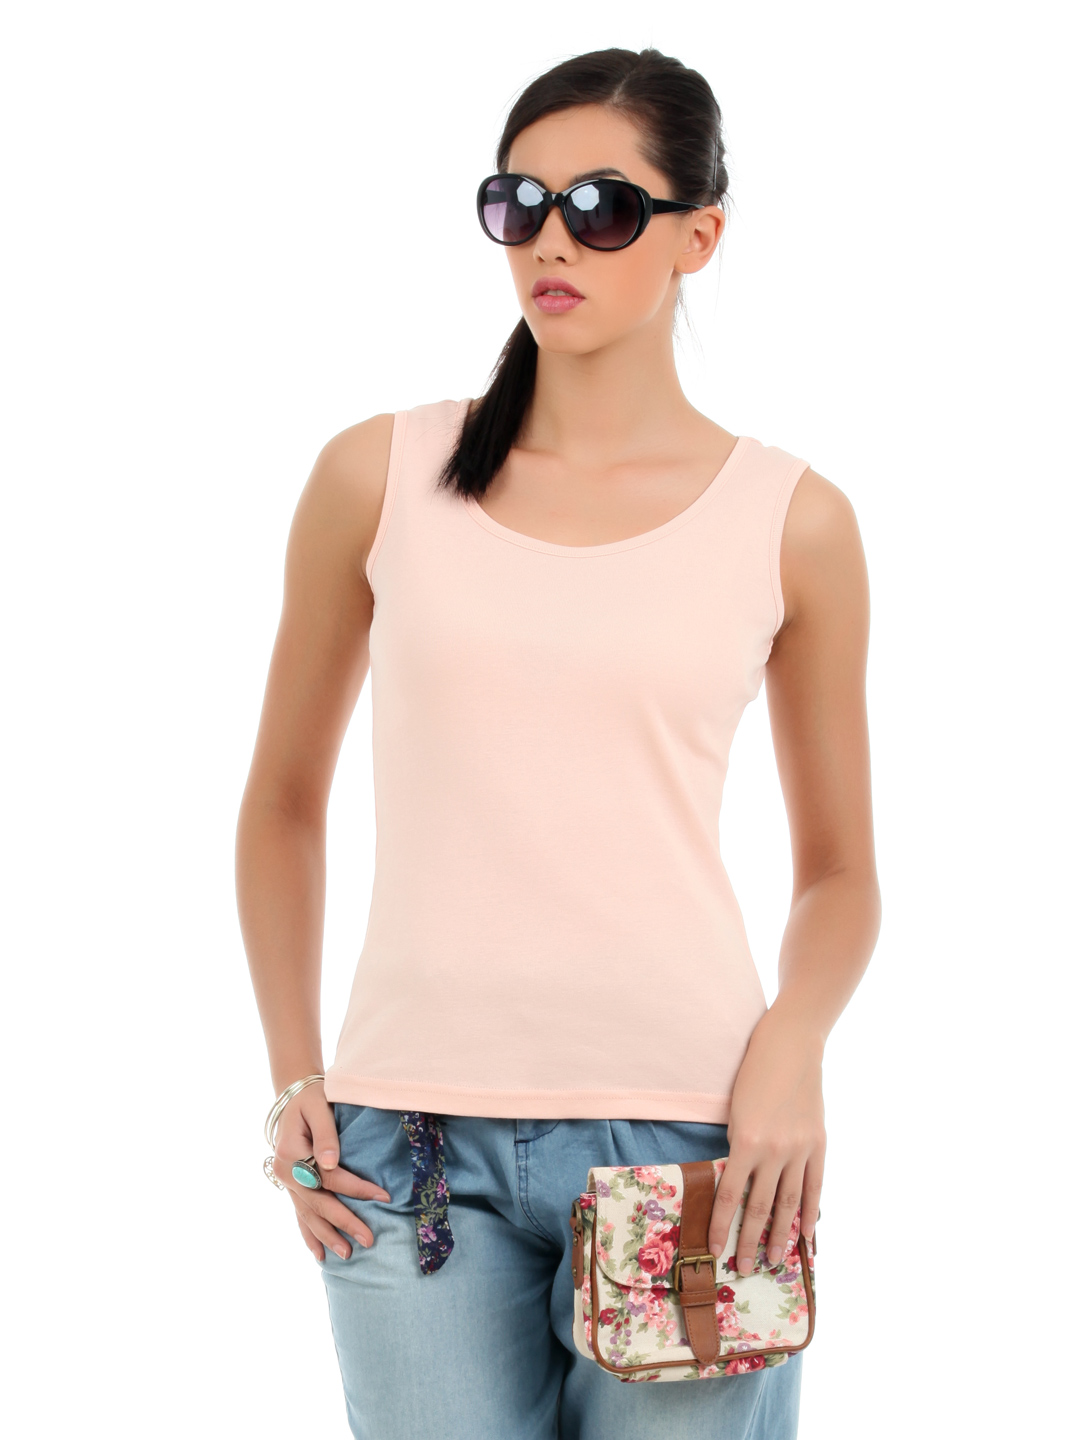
Elle Women Peach Top
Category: Apparel / Topwear / Tops
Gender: Women
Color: Peach
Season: Summer 2012
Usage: Casual